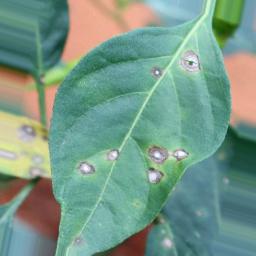
Label: cercospora